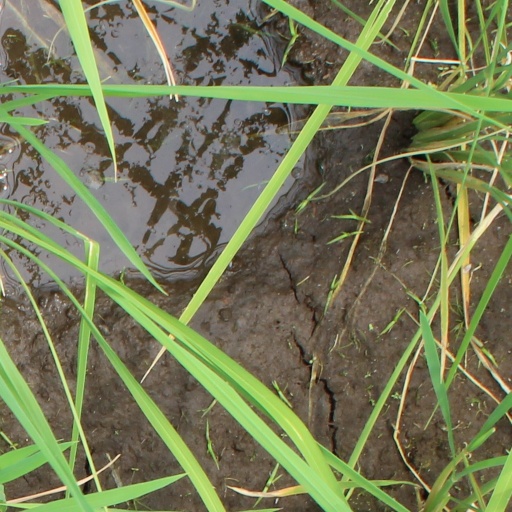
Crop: rice